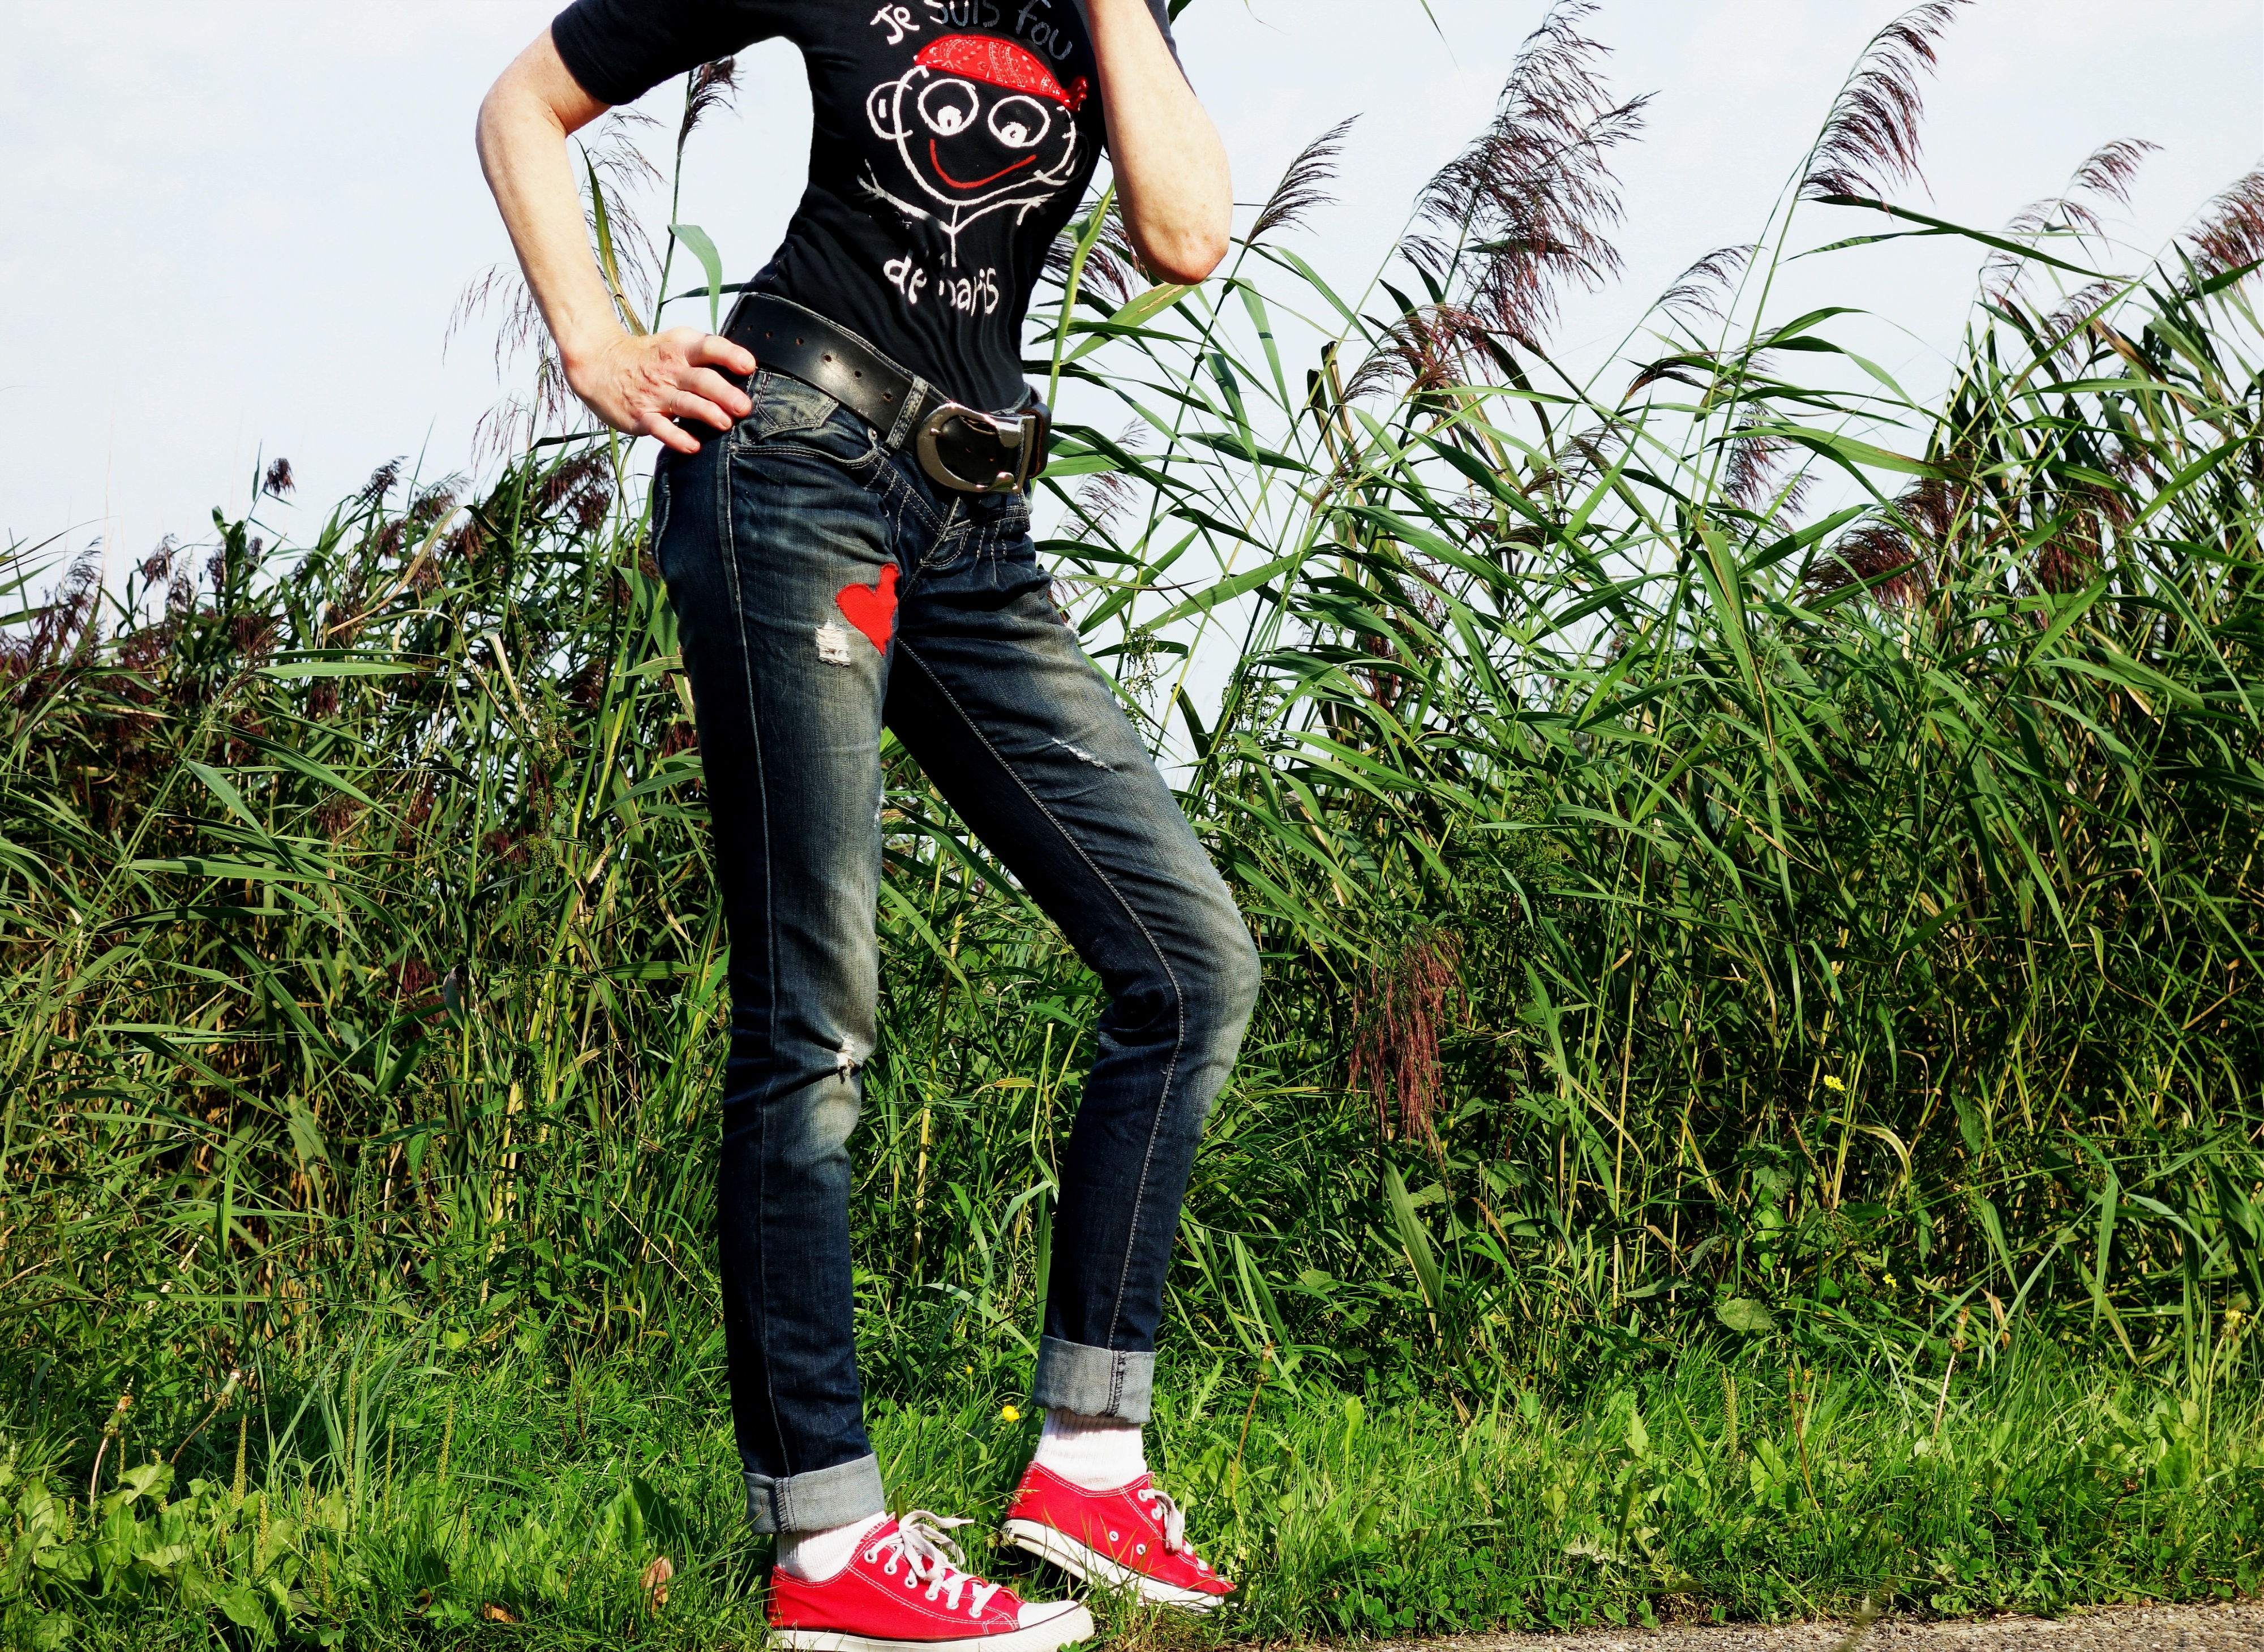
grass, woman, lawn, female, standing, model, jeans, green, fashion, agriculture, sneakers, footwear, pose, style, attractive, fashion model, slender woman, endurance sports